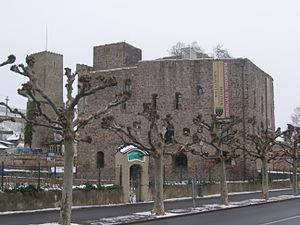
Château Brömserburg (Rüdesheim am Rhein, Allemagne)
Rüdesheim am Rhein est une ville de Hesse, située dans l'arrondissement de Rheingau-Taunus, dans le district de Darmstadt. Elle est située sur la rive droite du Rhin, à l'entrée sud de la vallée de la Lorelei. Afin d'éviter toute confusion avec la commune de Rüdesheim sur Nahe, son nom officiel est Rüdesheim am Rhein.